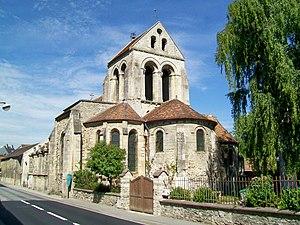
L'église Saint-Étienne de Fosses, dont le chœur et la partie centrale de la nef, de style romane, datent du XIIe siècle. L'on remarquera le rapport inhabituel des proportions entre la tour et la nef, et le transept à toits plats.
L'église Saint-Étienne est une église catholique paroissiale située à Fosses, en France. Elle a été édifiée pendant deux campagnes de construction, dont la première entre 1170 et 1200 porte sur le chœur, le croisillon nord, l'absidiole nord, la nef et les deux bas-côtés. Ces derniers ont cependant été reconstruits au XVIᵉ siècle. Le croisillon sud et la chapelle de la chapelle de la Vierge ont été ajoutées pendant la seconde campagne vers 1230 / 1240 environ, et présentent ainsi des différences par rapport à leurs homologues au nord. L'ensemble est de style gothique primitif, comme l'indiquent le remarquable clocher et la sculpture des chapiteaux, qui sont de belle facture et représentent de façon assez naturaliste quelques éléments de la flore locale. L'on ne peut en même temps pas nier l'influence persistante de l'architecture romane, qui se traduit par la forme en plein cintre des fenêtres issues de la première campagne, et par le plan en hémicycle du chœur, que l'église de Fosses partage avec quelques autres églises gothiques de la même époque.
Fosses est une commune française située dans le département du Val-d'Oise en région Île-de-France.